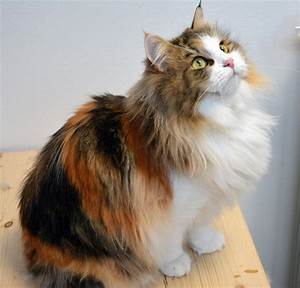
Label: gatto